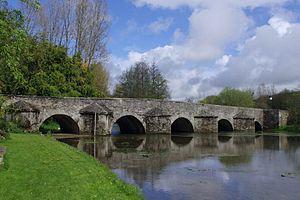
Romagne est une commune du Centre-ouest de la France, située dans le département de la Vienne.